Kashf al-Asrar

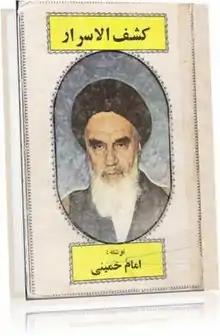

Kashf al-Asrar ( "Kashf al-Âsrâr" "Unveiling of Secrets") is a book written in 1943 by Ruhollah Khomeini, the founder of the Islamic Republic of Iran, to respond to the questions and criticisms raised in a 1943 pamphlet titled "The Thousand-Year Secrets" (Persian: "Asrar-i Hazarsala") by Ali Akbar Hakimzadeh, who had abandoned clerical studies at Qom seminary and in the mid-1930s published a modernist journal titled "Humayun" that advocated reformation in Islam. "Kashf al-Asrar" is the first book that expresses Khomeini's political views.